The Eagle and the Hawk (1933 film)

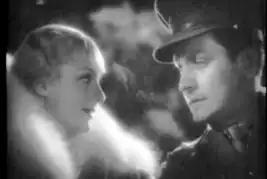
Although only appearing in one prolonged sequence, Lombard wearing a luminous gown, was being touted as a coming star and was prominently billed in "The Eagle and the Hawk", just below March and Cary Grant; studio promotion also featured Lombard in this scene. For the film's 1939 re-release, Lombard's face was prominently featured in the film's poster.

Gary Cooper was set to play the role played in the released film by Cary Grant, and principal photography was delayed in order to allow Cooper to work on another film. George Raft was also considered for the role played by Fredric March.